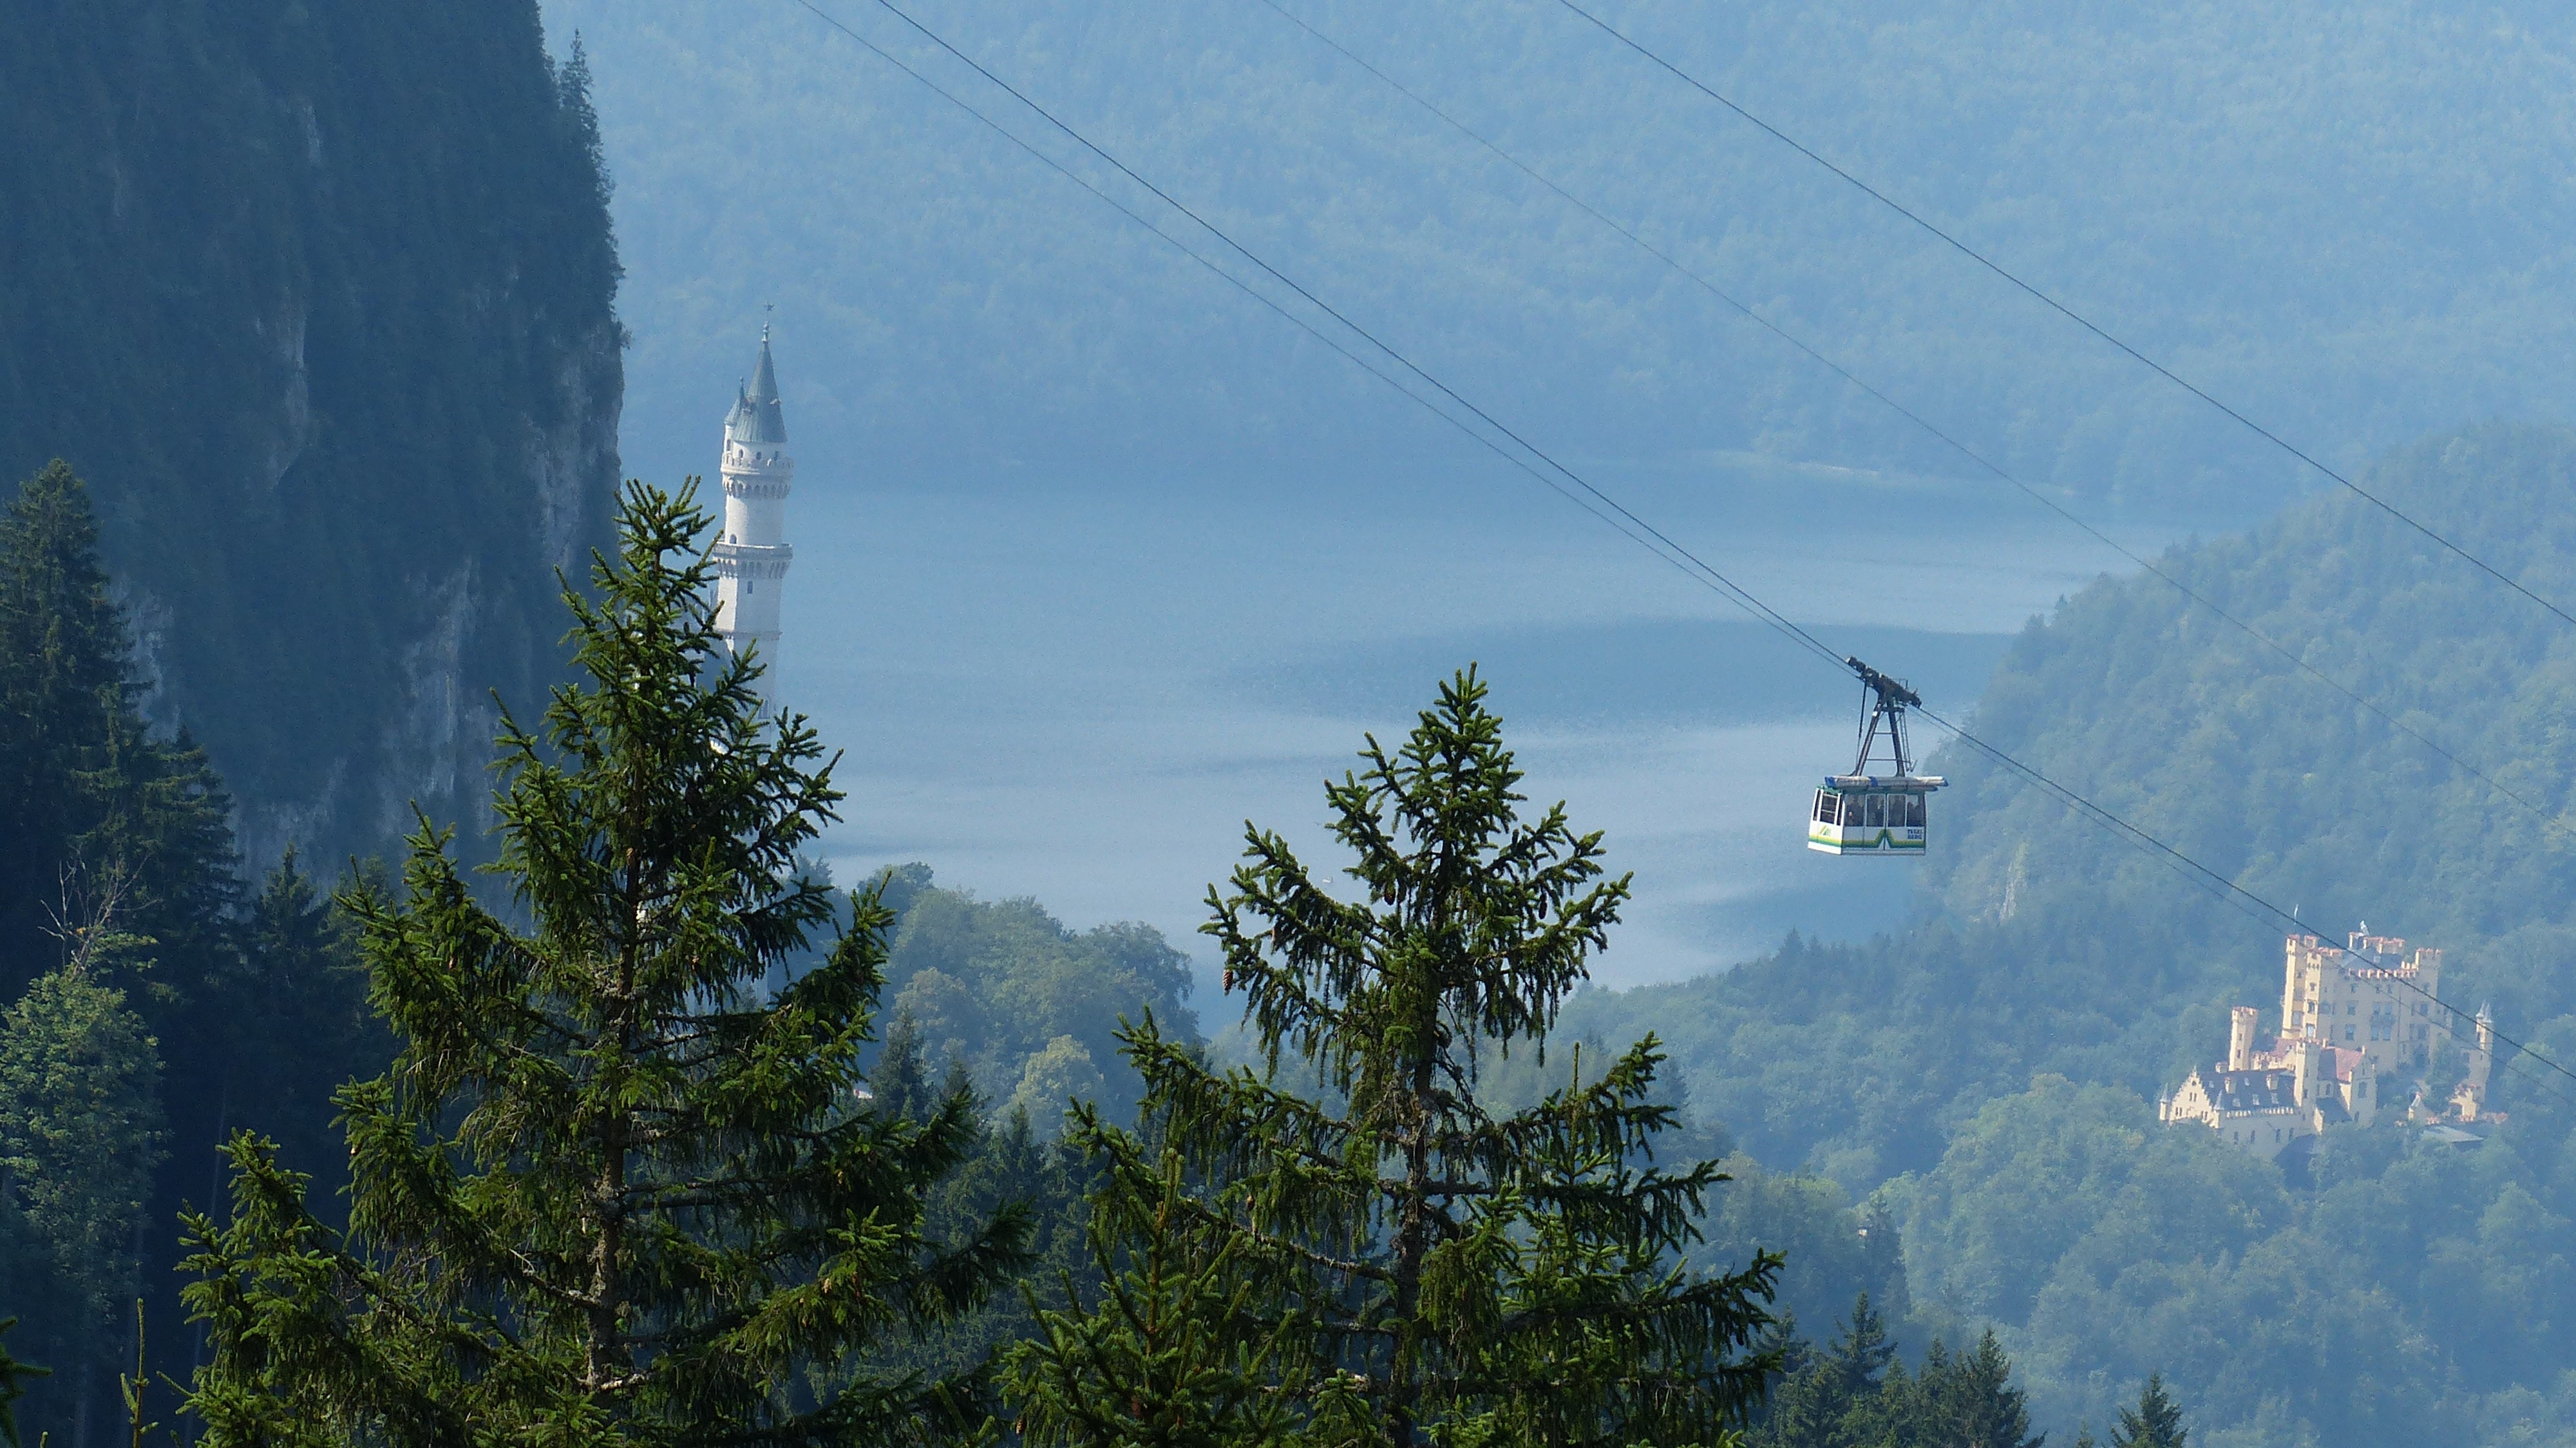
tree, mountain, mountain range, tower, weather, cable car, terrain, ridge, summit, mountains, alps, fairy castle, castle hohenschwangau, neuschwanstein castle, tegel mountain rail, small alpine lake, geographical feature, atmospheric phenomenon, mountainous landforms, allgau